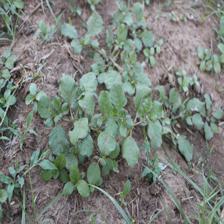
Label: BroadLeafWeed